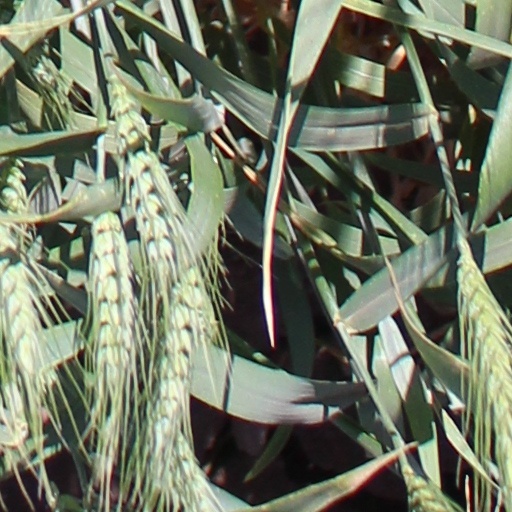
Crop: wheat